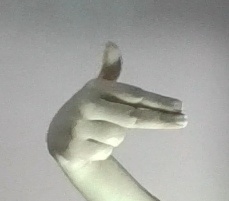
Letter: ghain